Arthur Lee (musician)

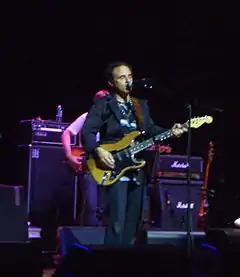
Nils Lofgren performing at the Beacon Theatre Benefit For Arthur Lee, June 23, 2006

Barclay James Harvest's song a "A tale of Two Sixties" from the 1978 album "XII" contains the lines "Give me the sound of Arthur Lee, with Forever Changes I remember, "andmoreagain ", don't leave me ever."